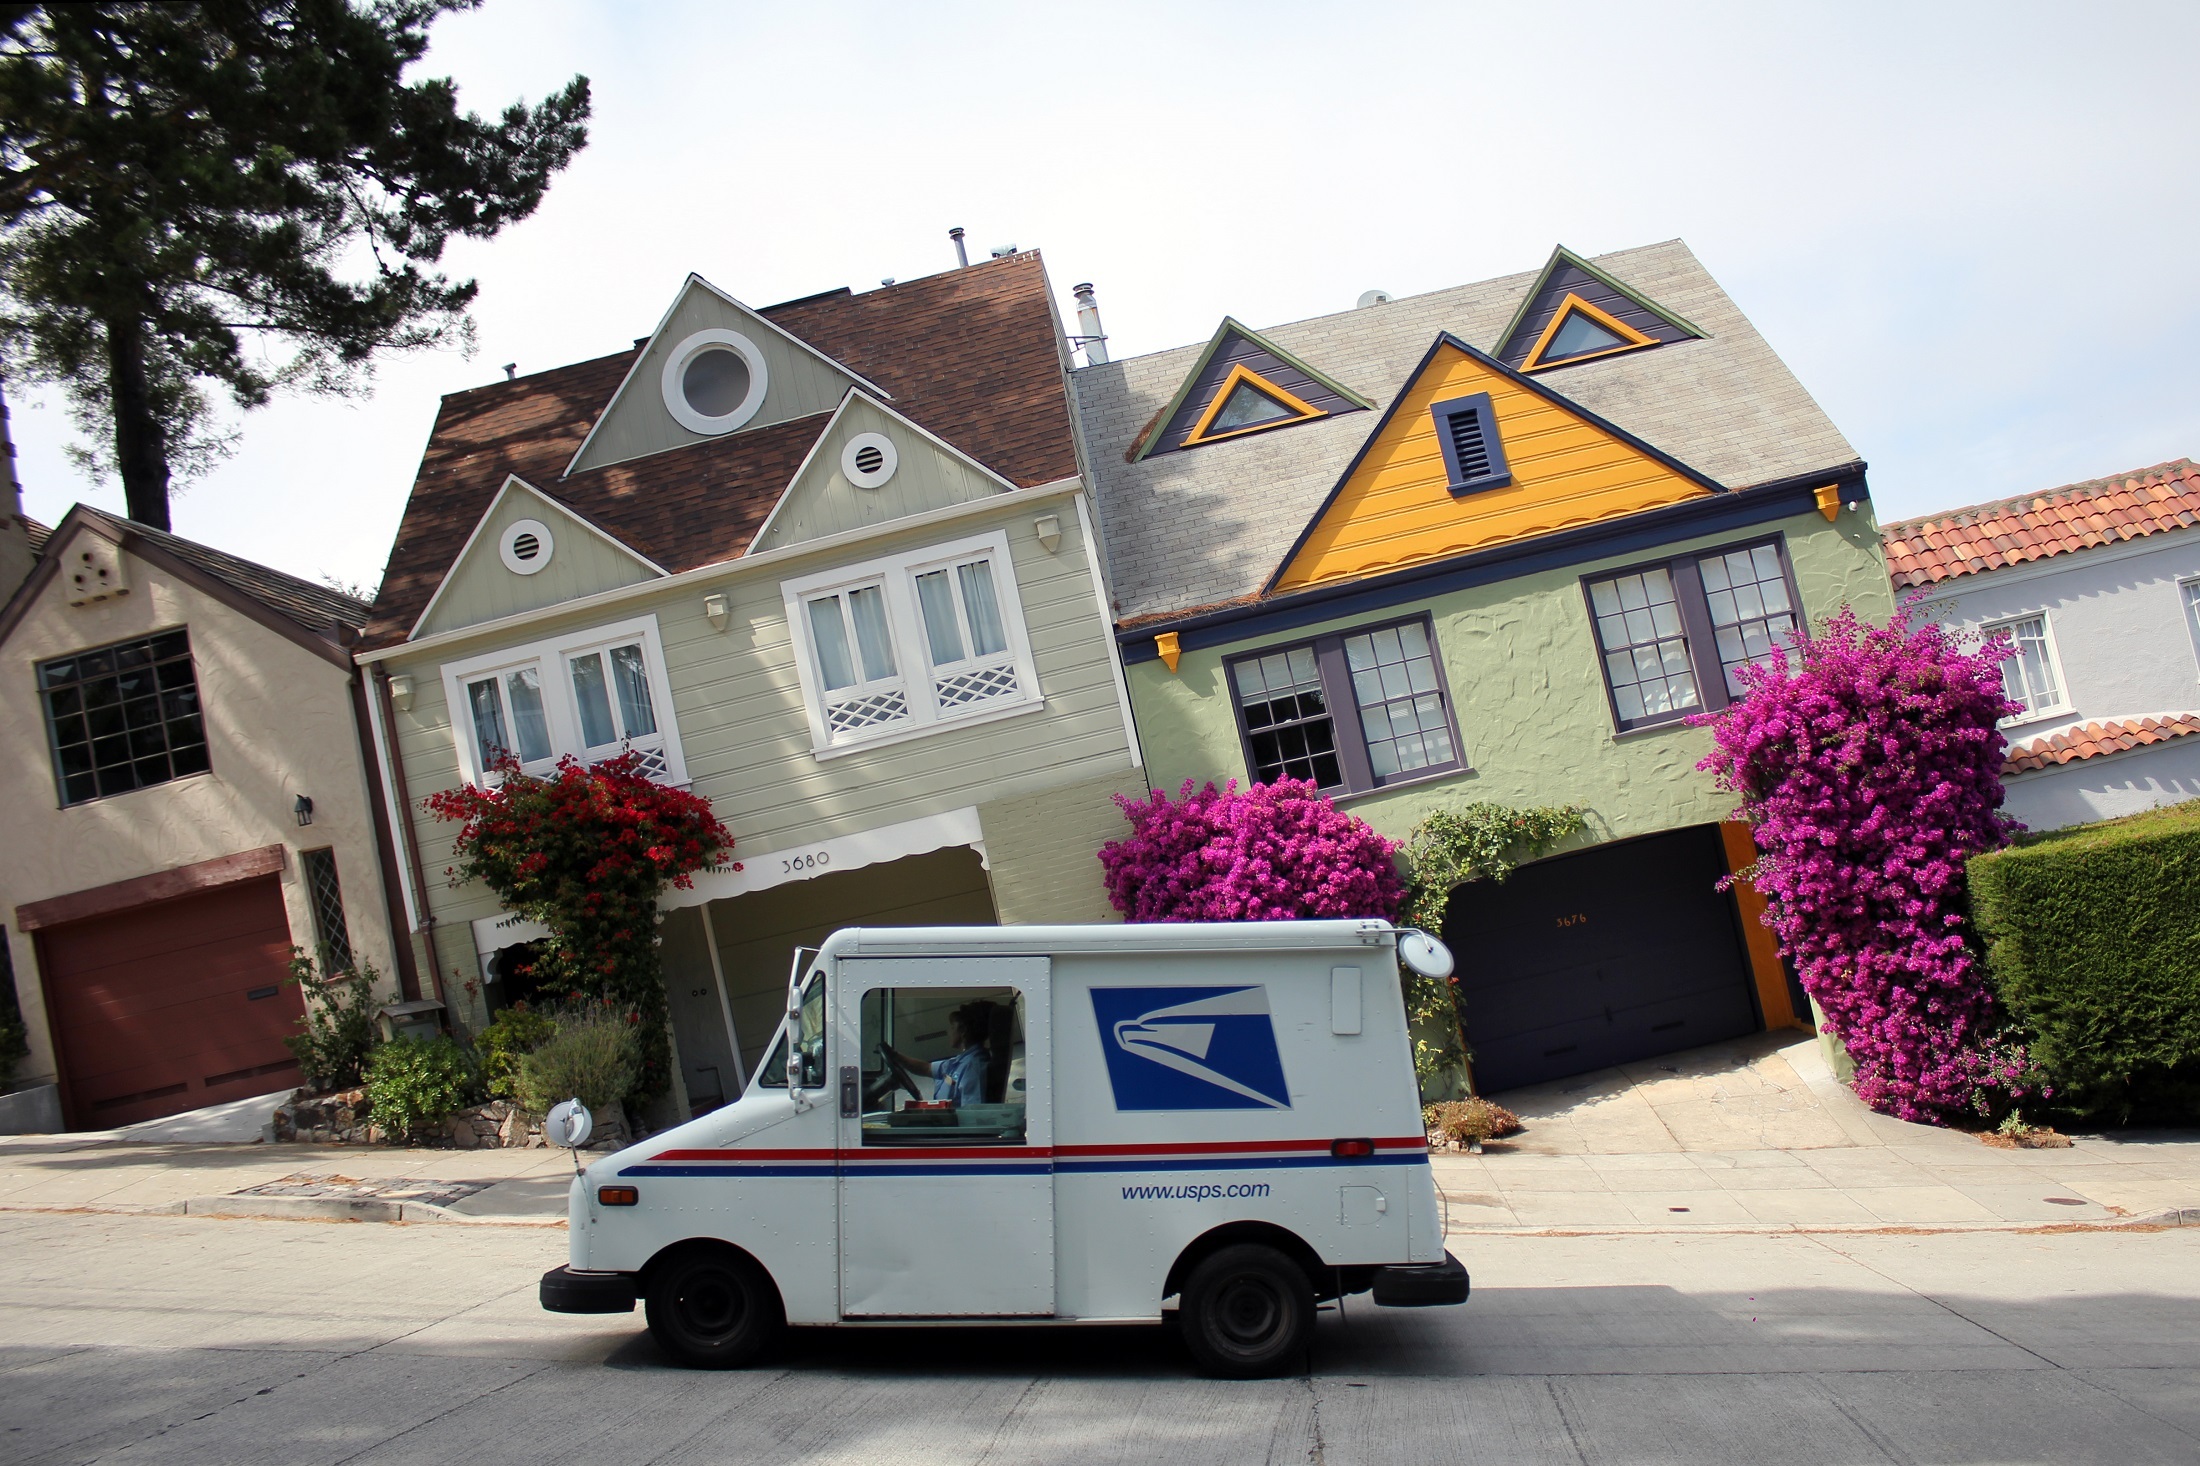
street, car, house, flower, town, perspective, home, travel, transport, neighborhood, suburb, truck, vehicle, cottage, tourism, hills, science, buildings, level, visual, composition, illusion, effect, tilted, optical, neighbourhood, relative, illusory, residential area, automobile make